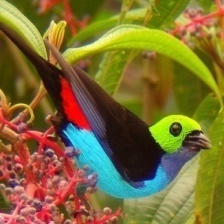
Species: PARADISE TANAGER
Scientific name: TANGARA CHILENSIS